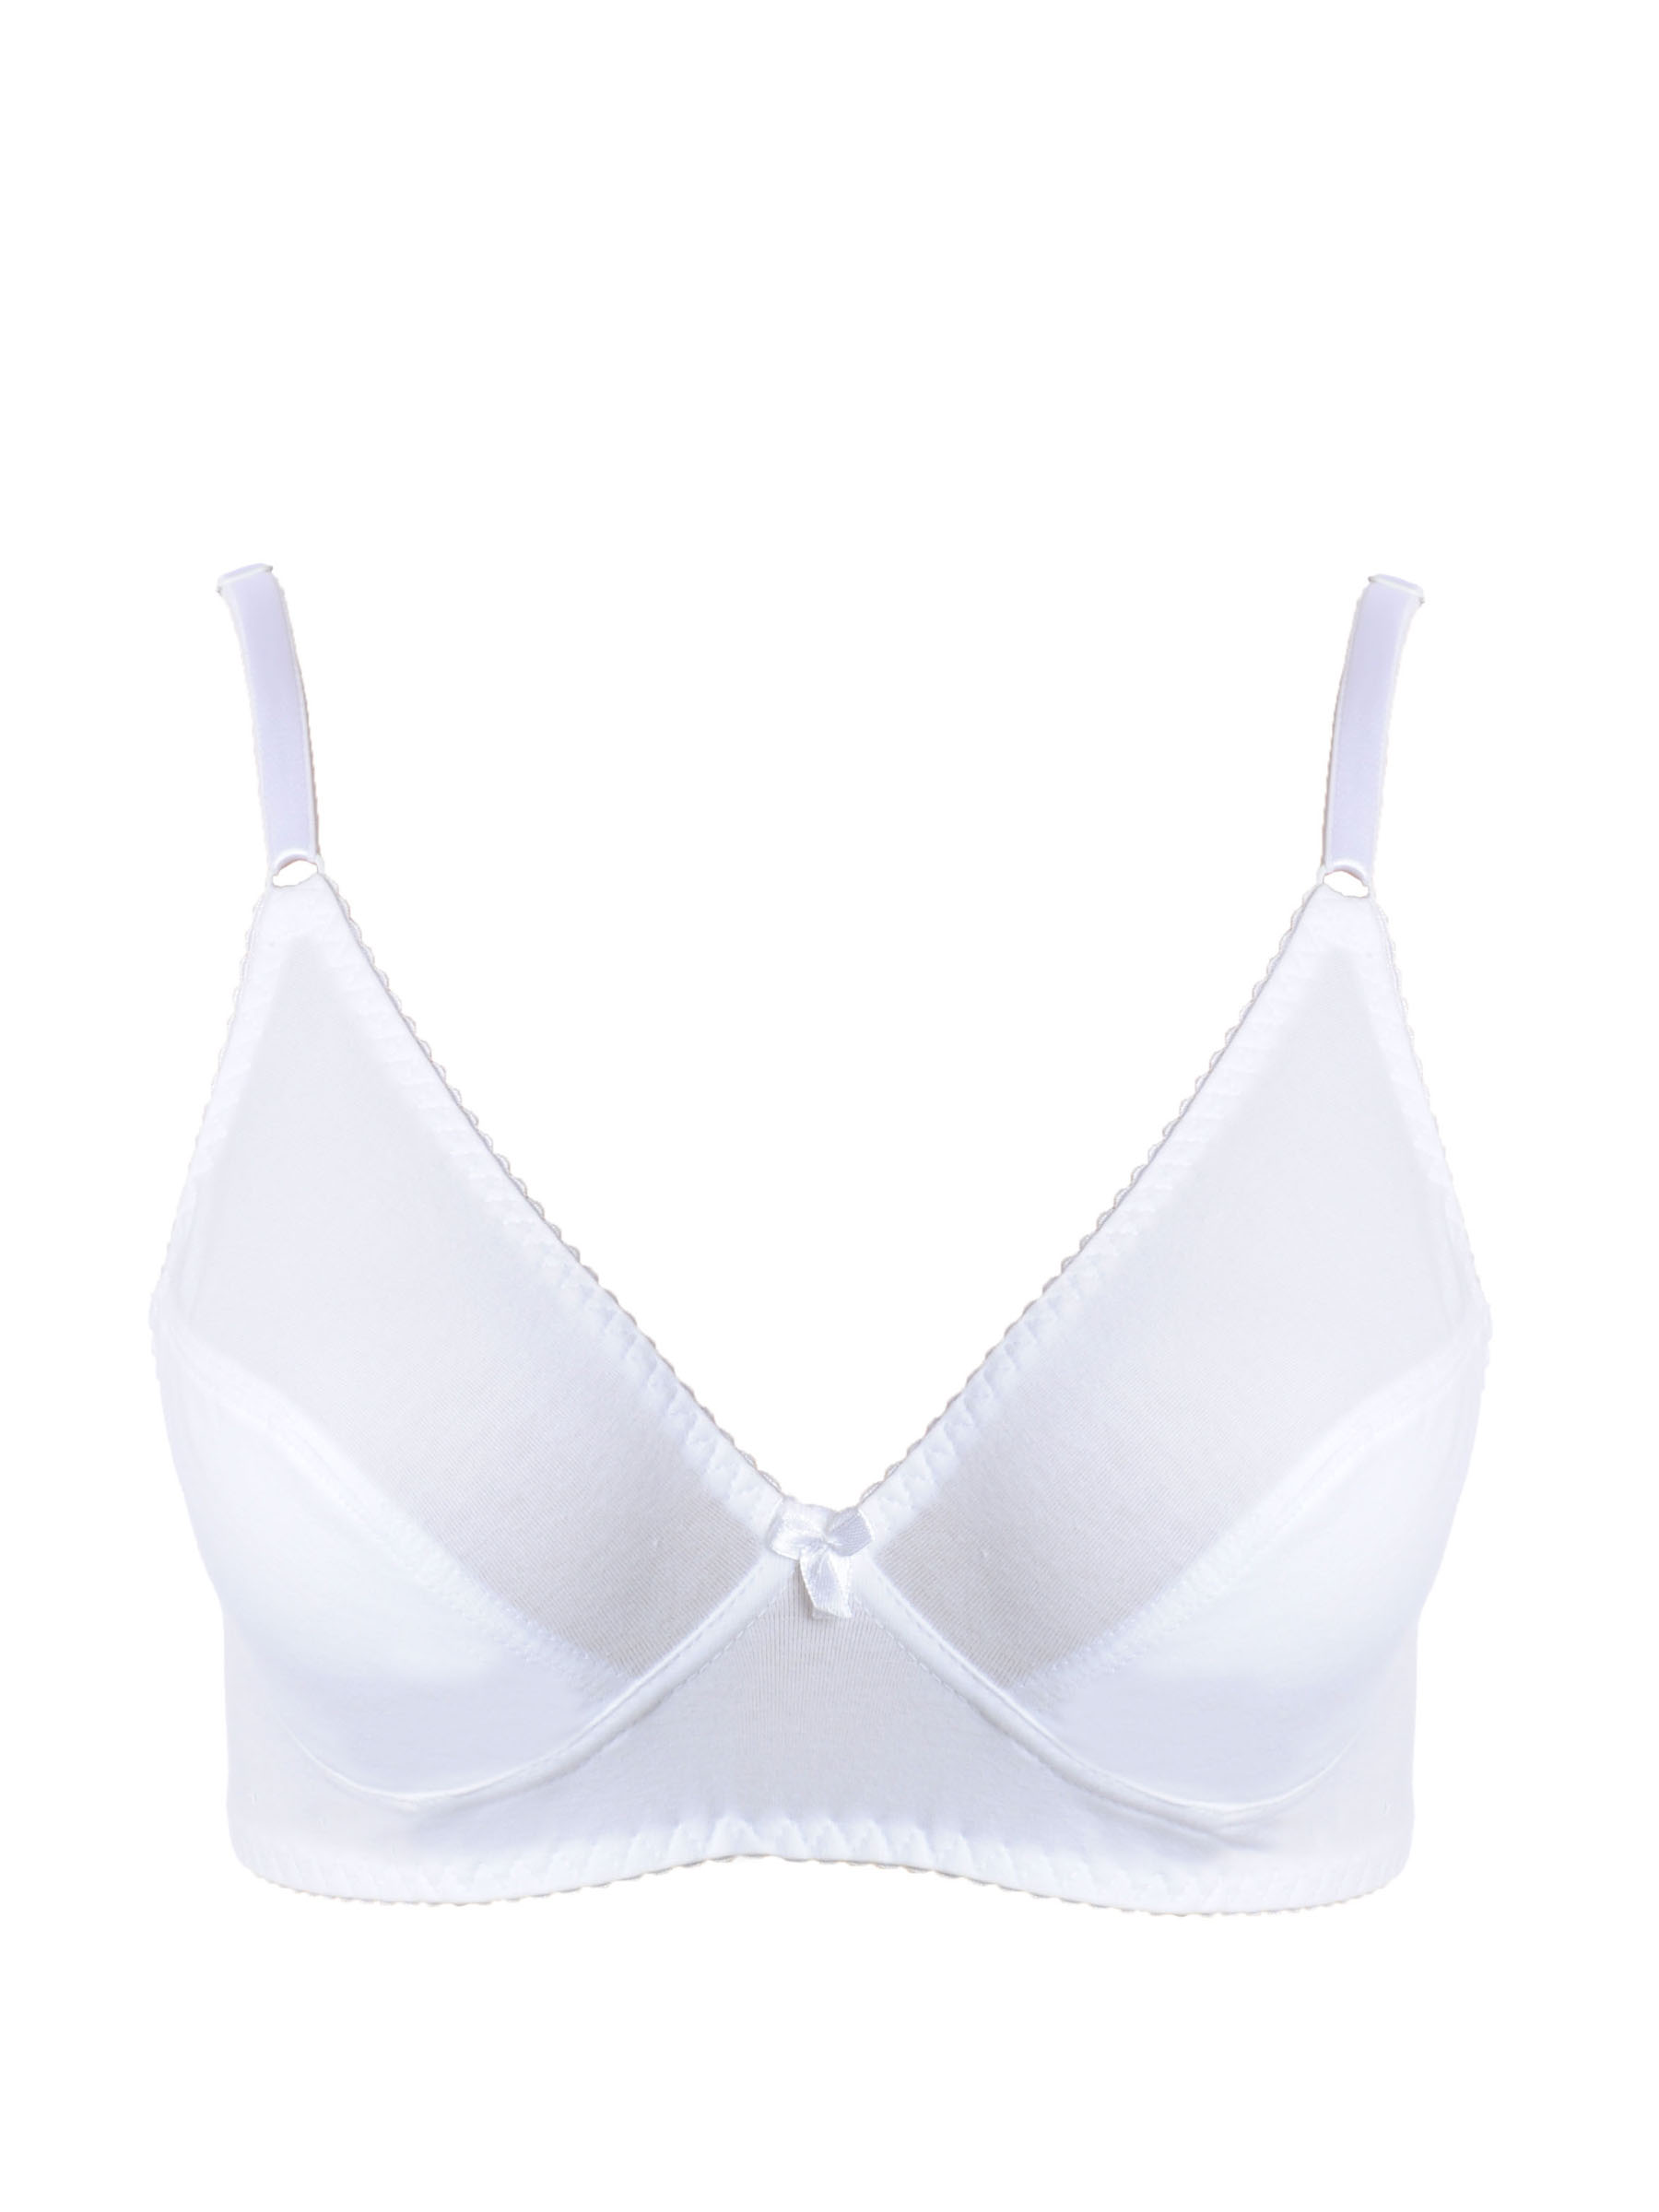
Beyouty Women Zena BR 01 White Bra
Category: Apparel / Innerwear / Bra
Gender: Women
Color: White
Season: Summer 2017
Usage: Casual